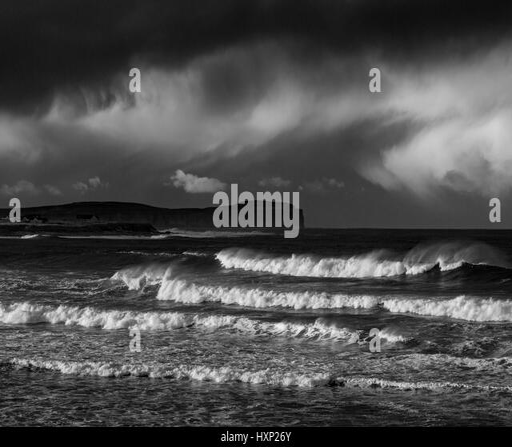
tourist attraction and stormy seas near the village